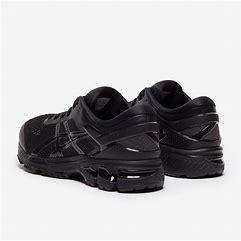
Brand: Asics
Model: Gel Kayano 26